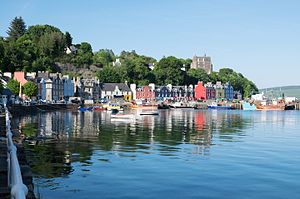
Tobermory
Tobermory er hovedstaden på øen Mull, der er en del af de skotske Indre Hebrider. Den ligger på den nordøstlige del af øen, nær den nordlige indgang til Sound of Mull. Byen har en befolkning på omkring 700 personer, og blev oprindeligt grundlagt som en fiskerihavn i 1788. Byens gadenet er baseret på et design lavet af Thomas Telford, der var en ingeniør fra Dumfriesshire.